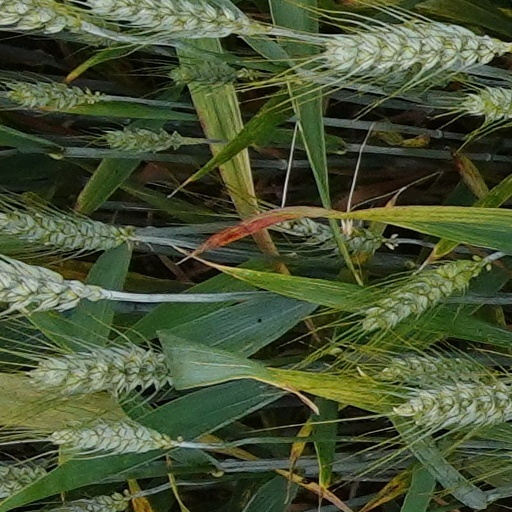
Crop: wheat